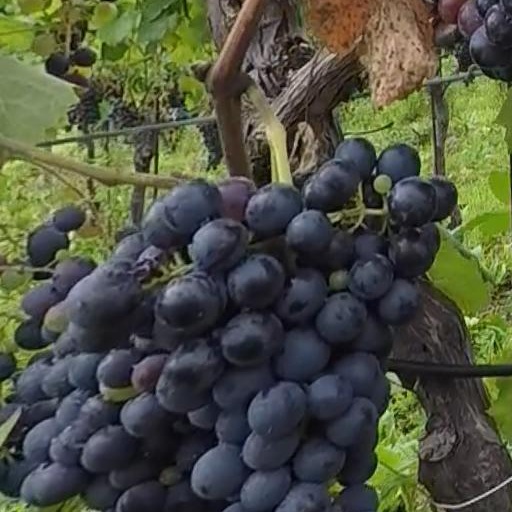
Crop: grape